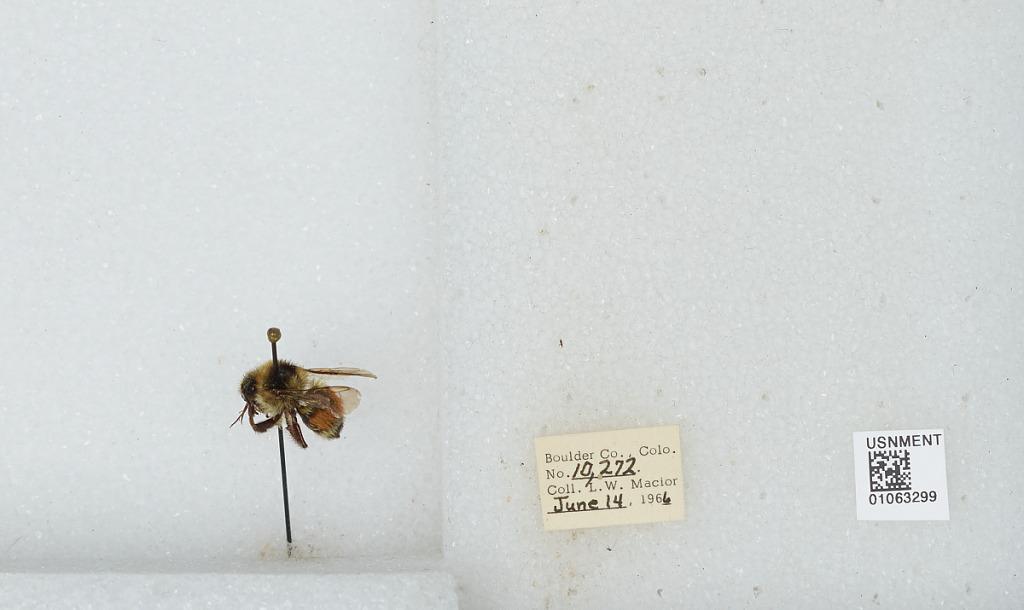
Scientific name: Bombus (Pyrobombus) bifarius Cresson
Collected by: L. Macior
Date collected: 1966-6-14
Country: United States
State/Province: Colorado
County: Boulder
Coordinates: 40.09, -105.36